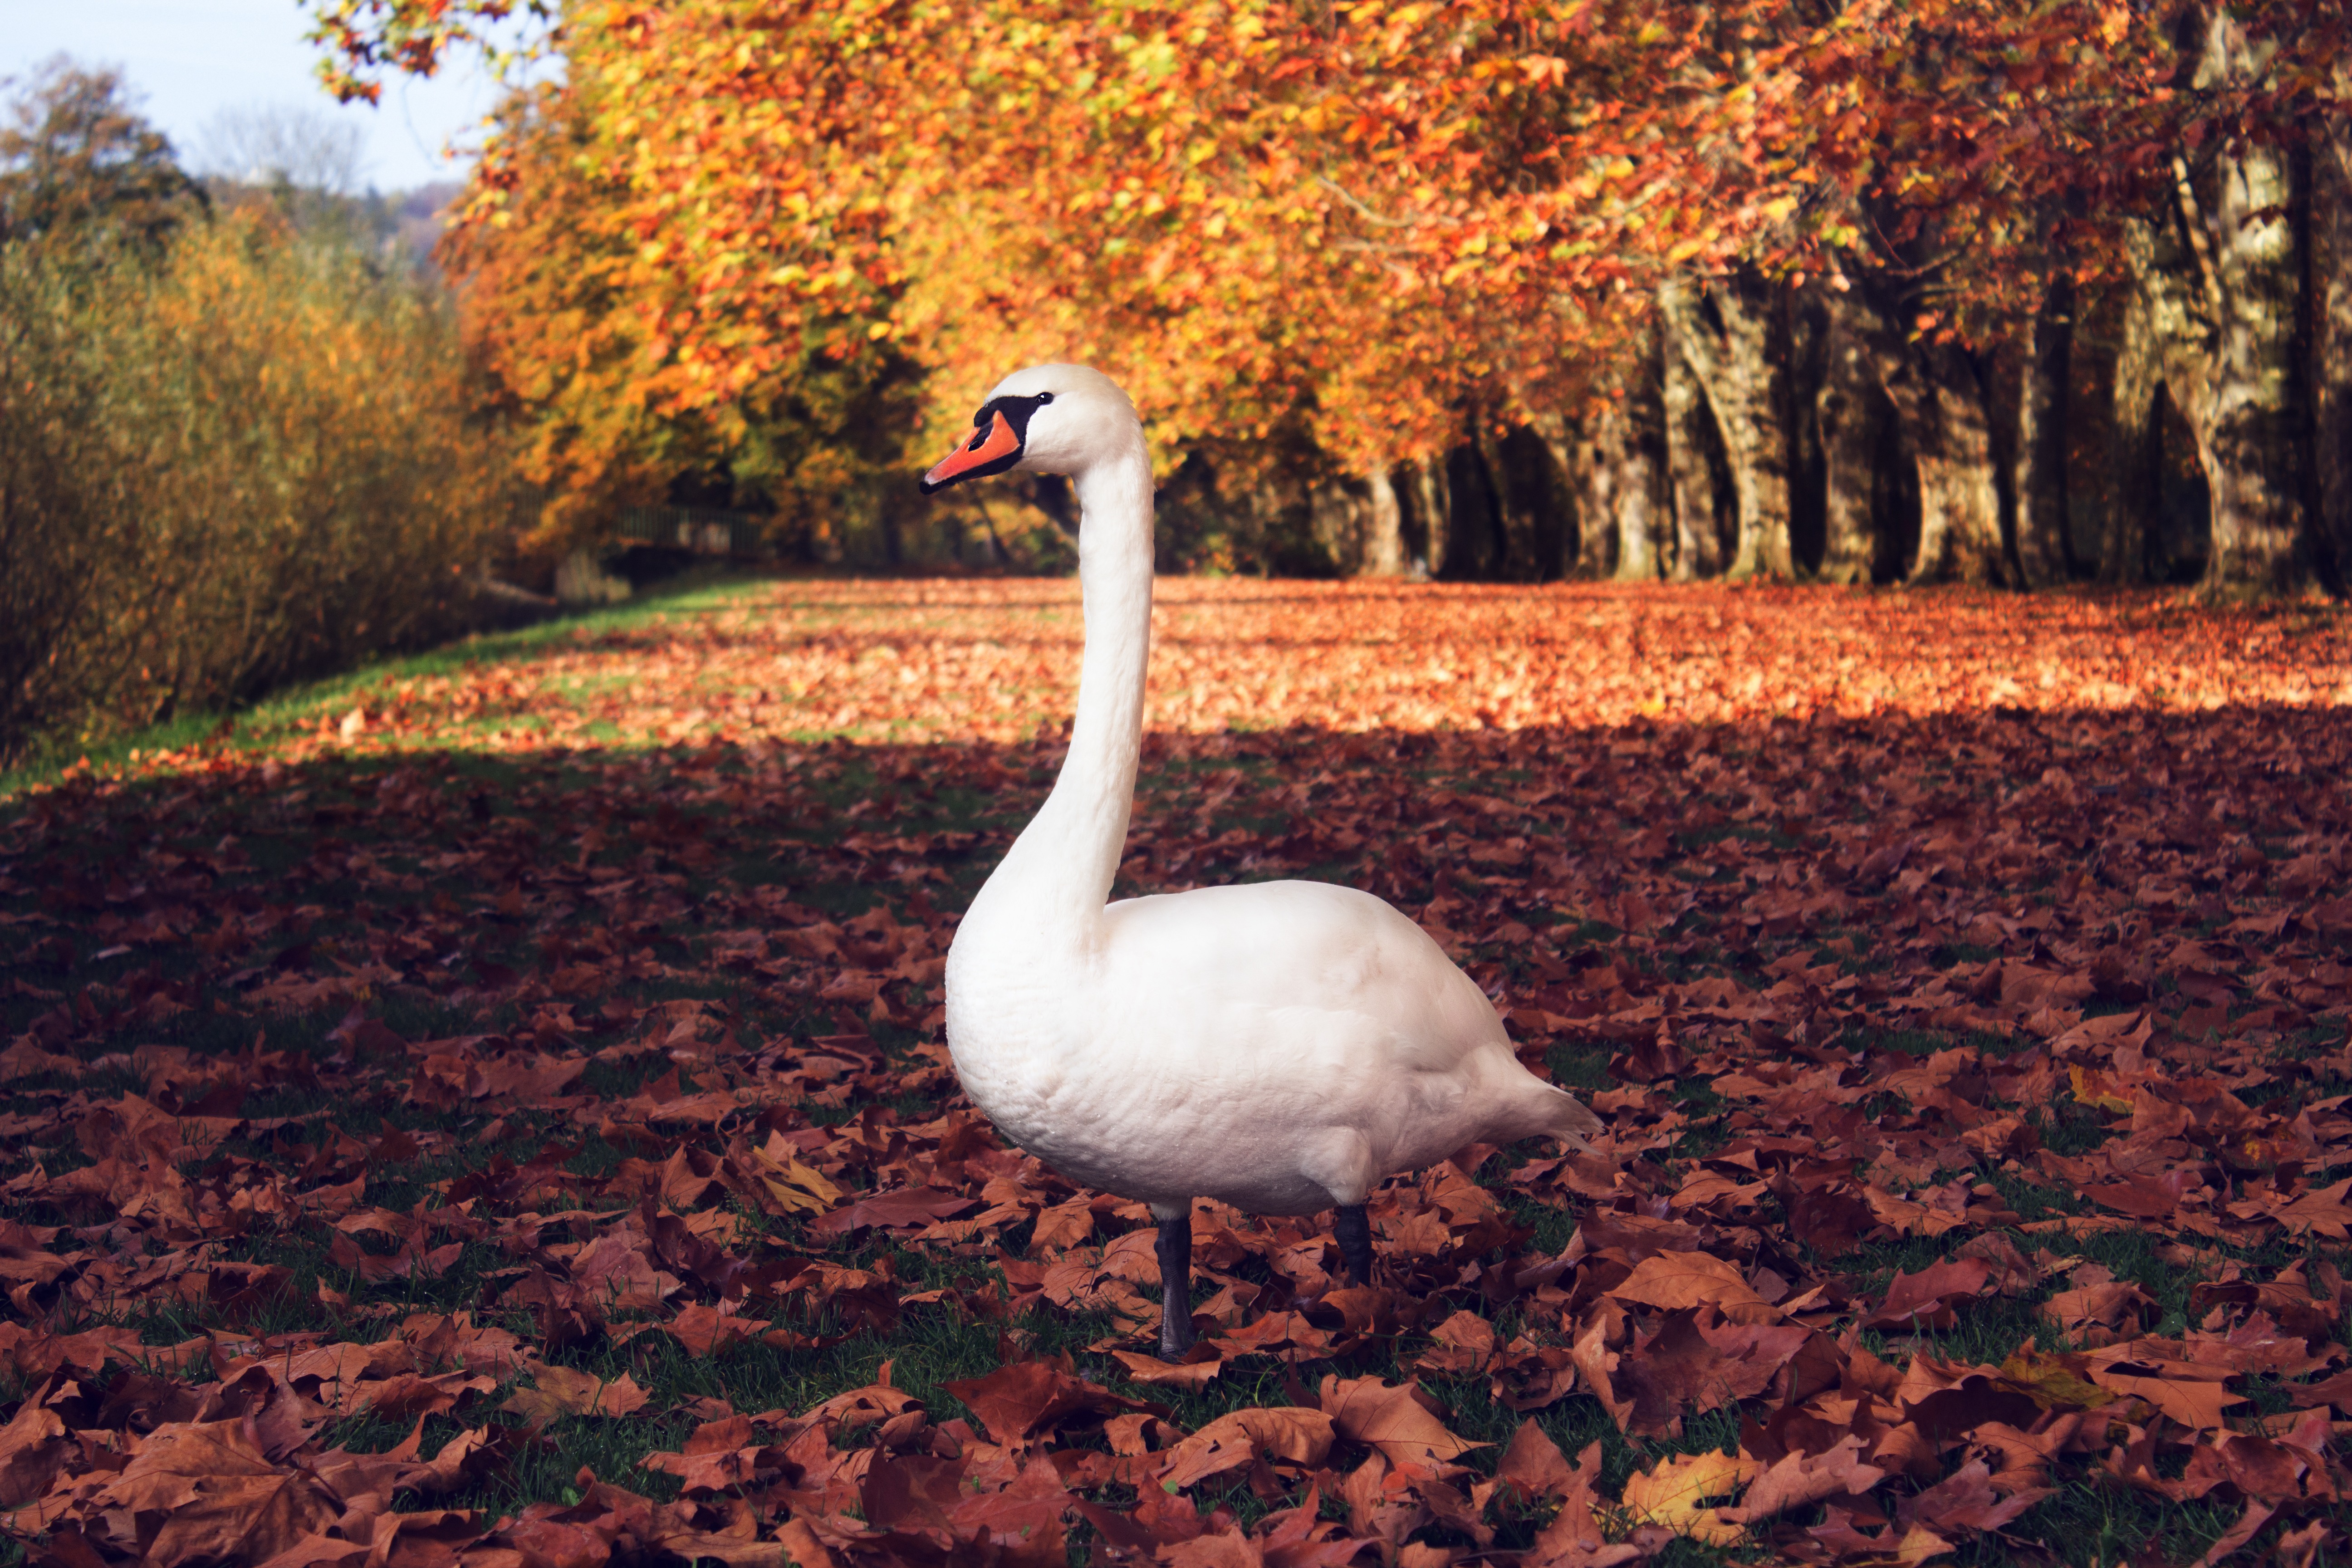
water, nature, bird, wildlife, orange, autumn, rest, season, fauna, leaves, swan, sunny, case, goose, vertebrate, beautiful, still, waterfowl, water bird, fall color, fall foliage, leaves in the autumn, golden autumn, on the ground, ducks geese and swans